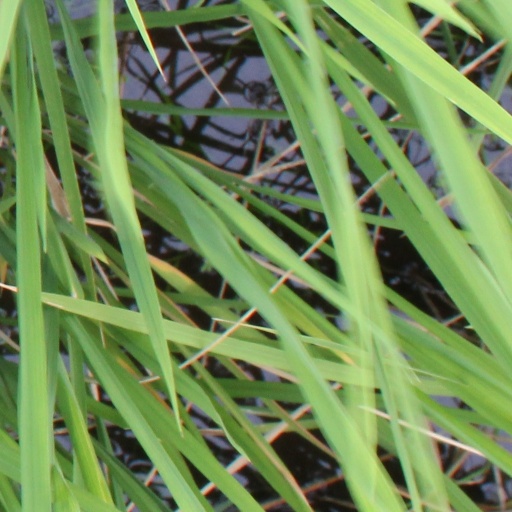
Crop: rice